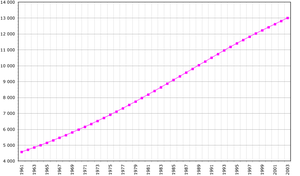
La population de l'Équateur a des origines ethniques diverses. Les Métis sont de loin ceux qui ont le plus de poids démographique de toutes les ethnies équatorienne et constituent plus de 65 % de la population actuelle. Les amérindiens sont la deuxième ethnie avec aux alentours de 25 %. Les Européens et créoles, les descendants directs des colonisateurs espagnols, ne représentent que 7 % de la population. La minorité ayant la plus faible représentation sont les afroéquatoriens sont 3 %.
L’Équateur, en forme longue la république d'Équateur ou république de l'Équateur, est un pays d'Amérique du Sud, frontalier du Pérou au sud et à l'est et de la Colombie au nord-nord-est, baigné à l'ouest par l'océan Pacifique. Ses habitants sont appelés les Équatoriens. Sa superficie est de 283 520 km², partagée en trois grandes régions : la côte du Pacifique, où se trouve la ville de Guayaquil, la partie andine du pays, où se trouve la capitale et la principale ville du pays, Quito, et l'Amazonie équatorienne, dans l'est du pays. Les deux premières de ces régions concentrent l'essentiel de la population et de l'activité économique du pays, tandis que la partie amazonienne, moins peuplée, recèle des ressources significatives en hydrocarbures, ainsi qu'une biodiversité extrêmement importante. À ces trois régions continentales, il faut ajouter une région insulaire formée par les îles Galápagos, situées dans l'océan Pacifique à un millier de kilomètres à l'ouest de la côte.